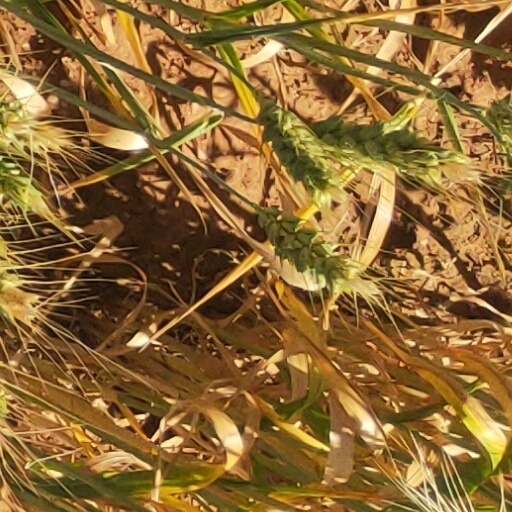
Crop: wheat